Kreidler

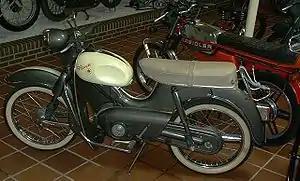
1950s and '70s examples of the 50 cc Kreidler Florett

Kreidler was a German manufacturer of bicycles, mopeds and motorcycles.